Eudromaeosauria

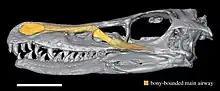
A CT scan of a "Velociraptor" skull showing the nasal cavity in yellow

The leg proportions of eudromaeosaurs differed considerably from other maniraptorans and also from the closely related microraptorian dromaeosaurids. Most of these taxa possessed short femora with long tibiae and metatarsals, which are generally accepted to have been adaptations for cursoriality. Conversely, eudromaeosaurs had long femora and tibiae but relatively short metatarsals. The exact reasons for these adaptations are not fully understood, but some authors have suggested that this is an adaptation to improve the strength and robustness of the legs for the purpose of using their feet during predation.